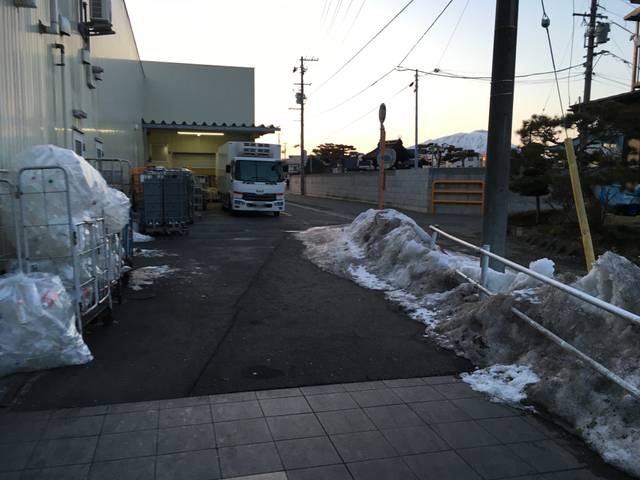
Region: Japan
Coordinates: 39.708, 141.155